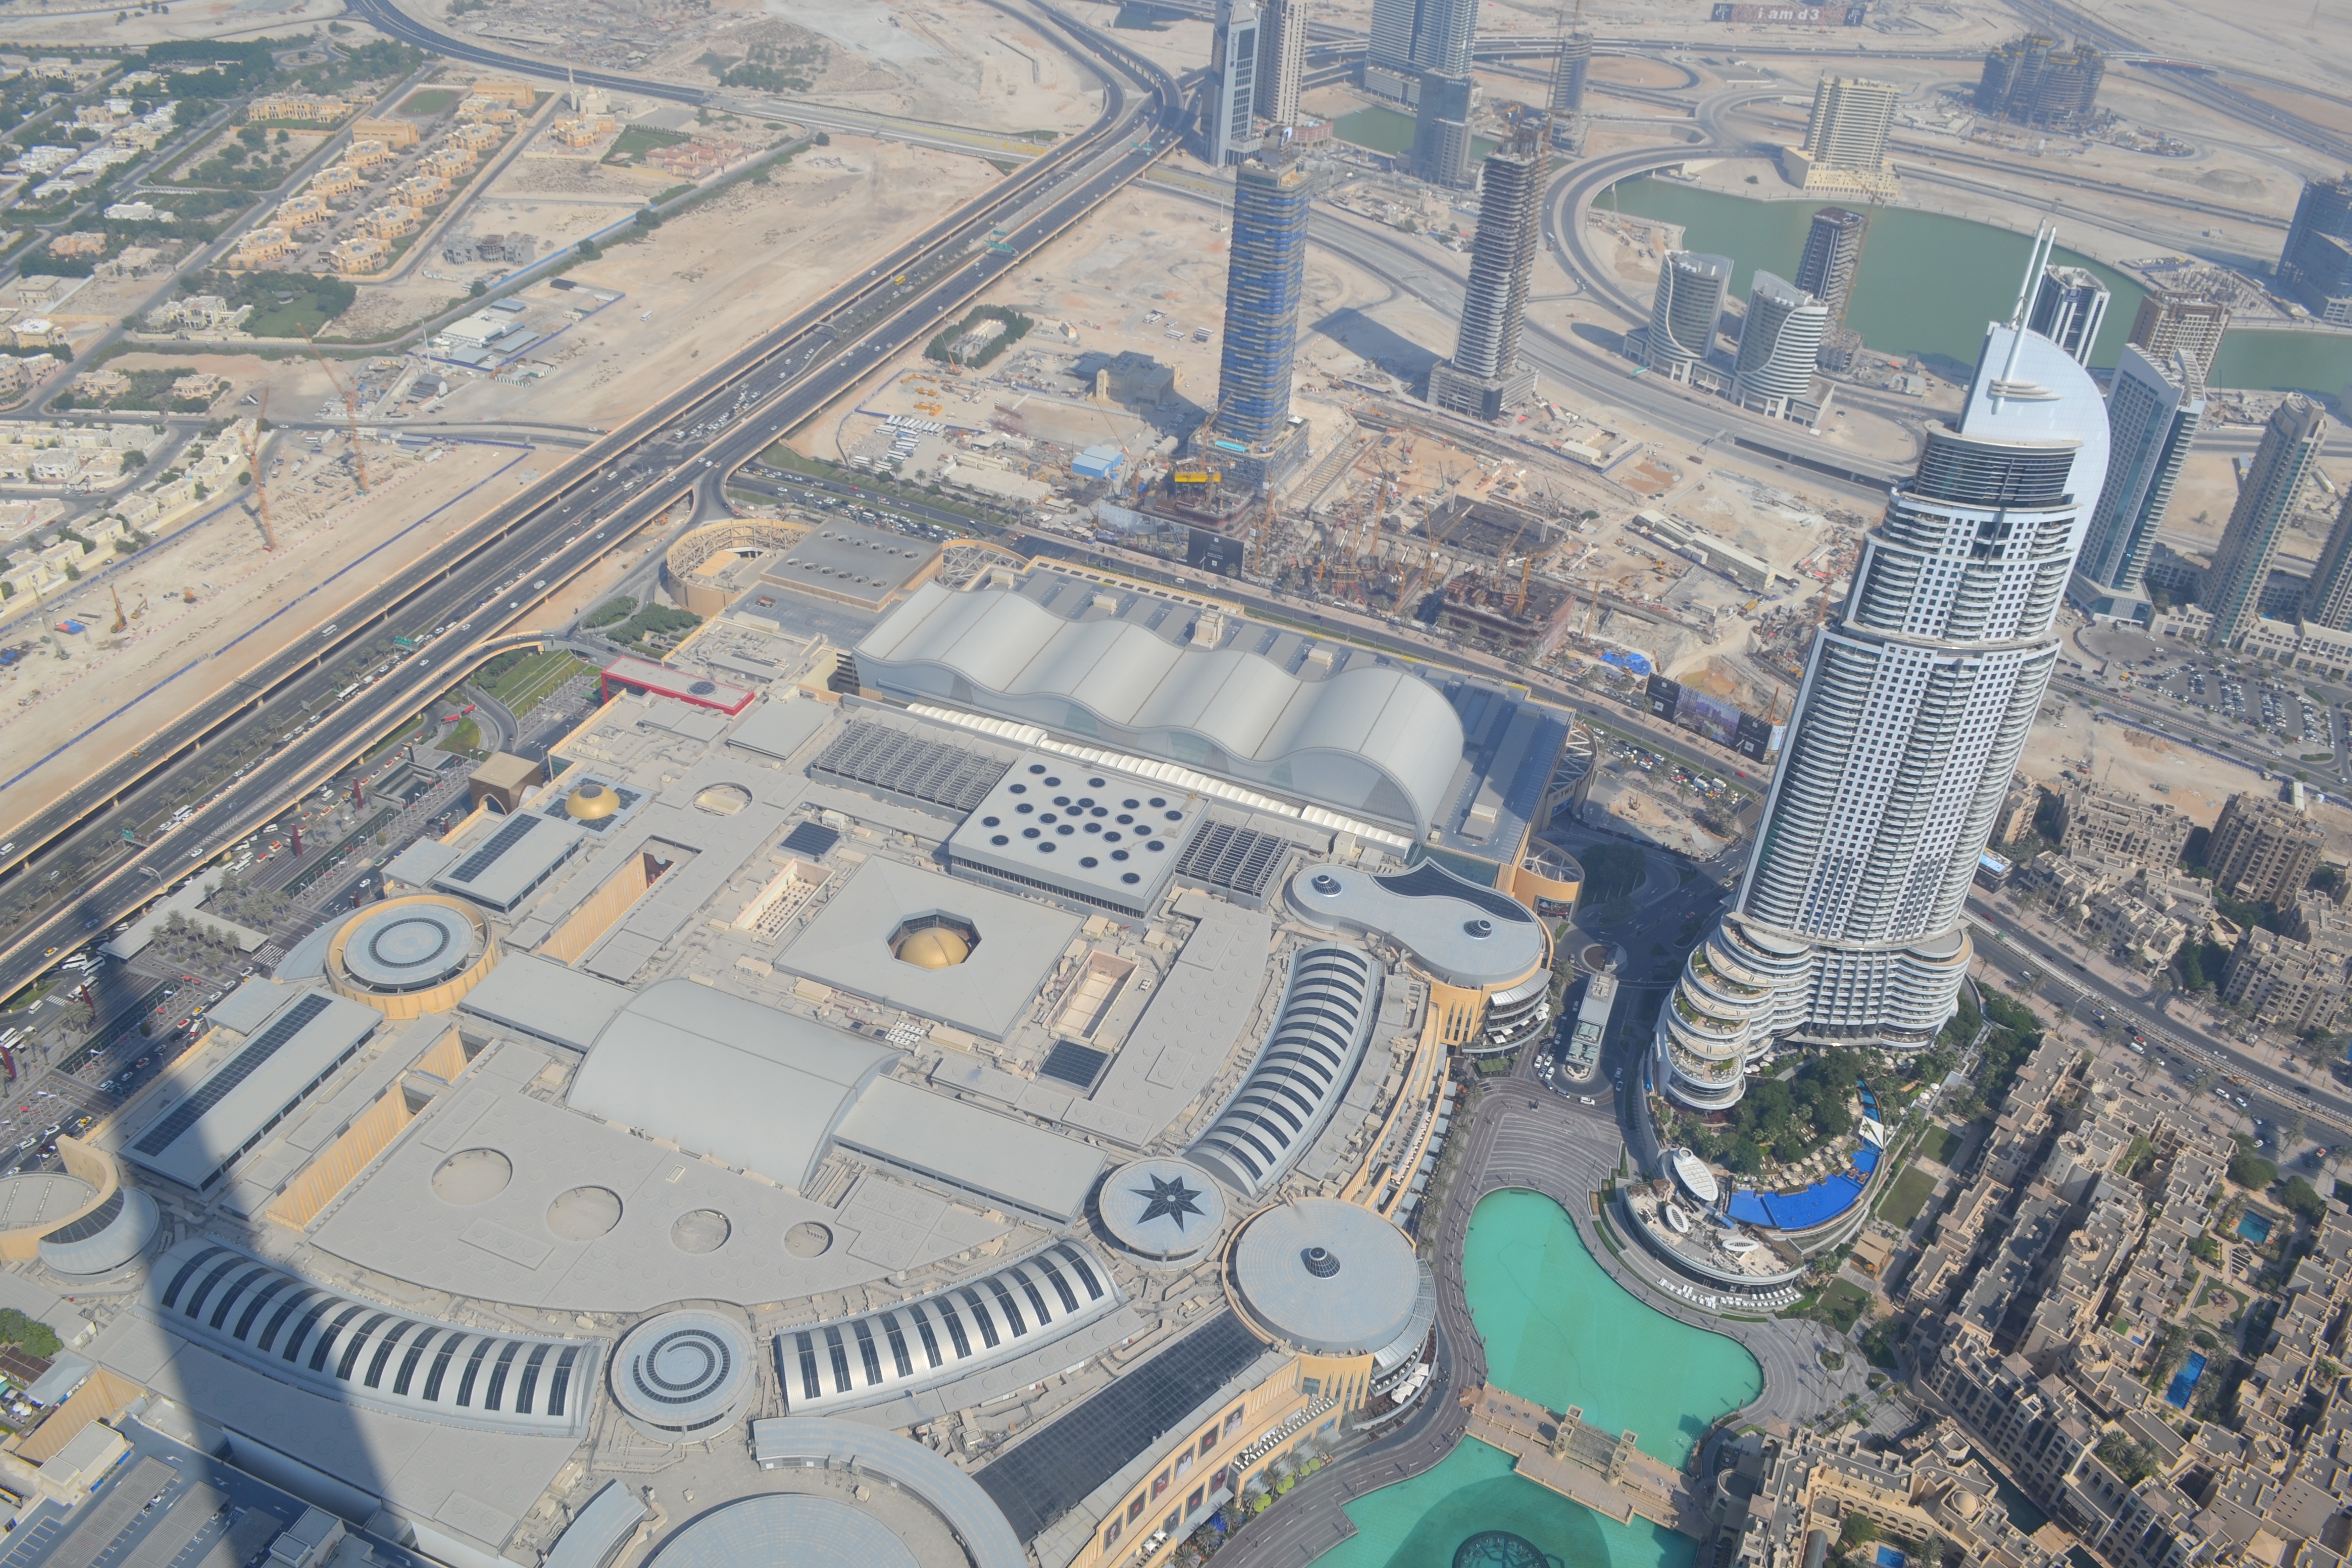
structure, stadium, arena, bird's eye view, aerial photography, urban design, residential area, sport venue